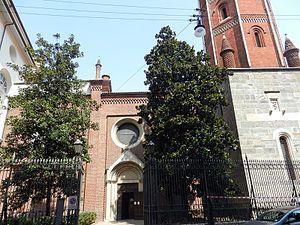
L'expression Gothique lombard définit une période artistique entre la seconde moitié du XIIIᵉ et la première moitié du XVᵉ siècle concernant la région lombarde, en particulier la ville de Milan. Ce style gothique, initialement introduit dans le territoire milanais par les moines cisterciens, est le langage artistique principal du vaste programme de patronage des Visconti, seigneurs de Milan, dont la domination sur la ville est généralement associée à la période gothique milanaise.